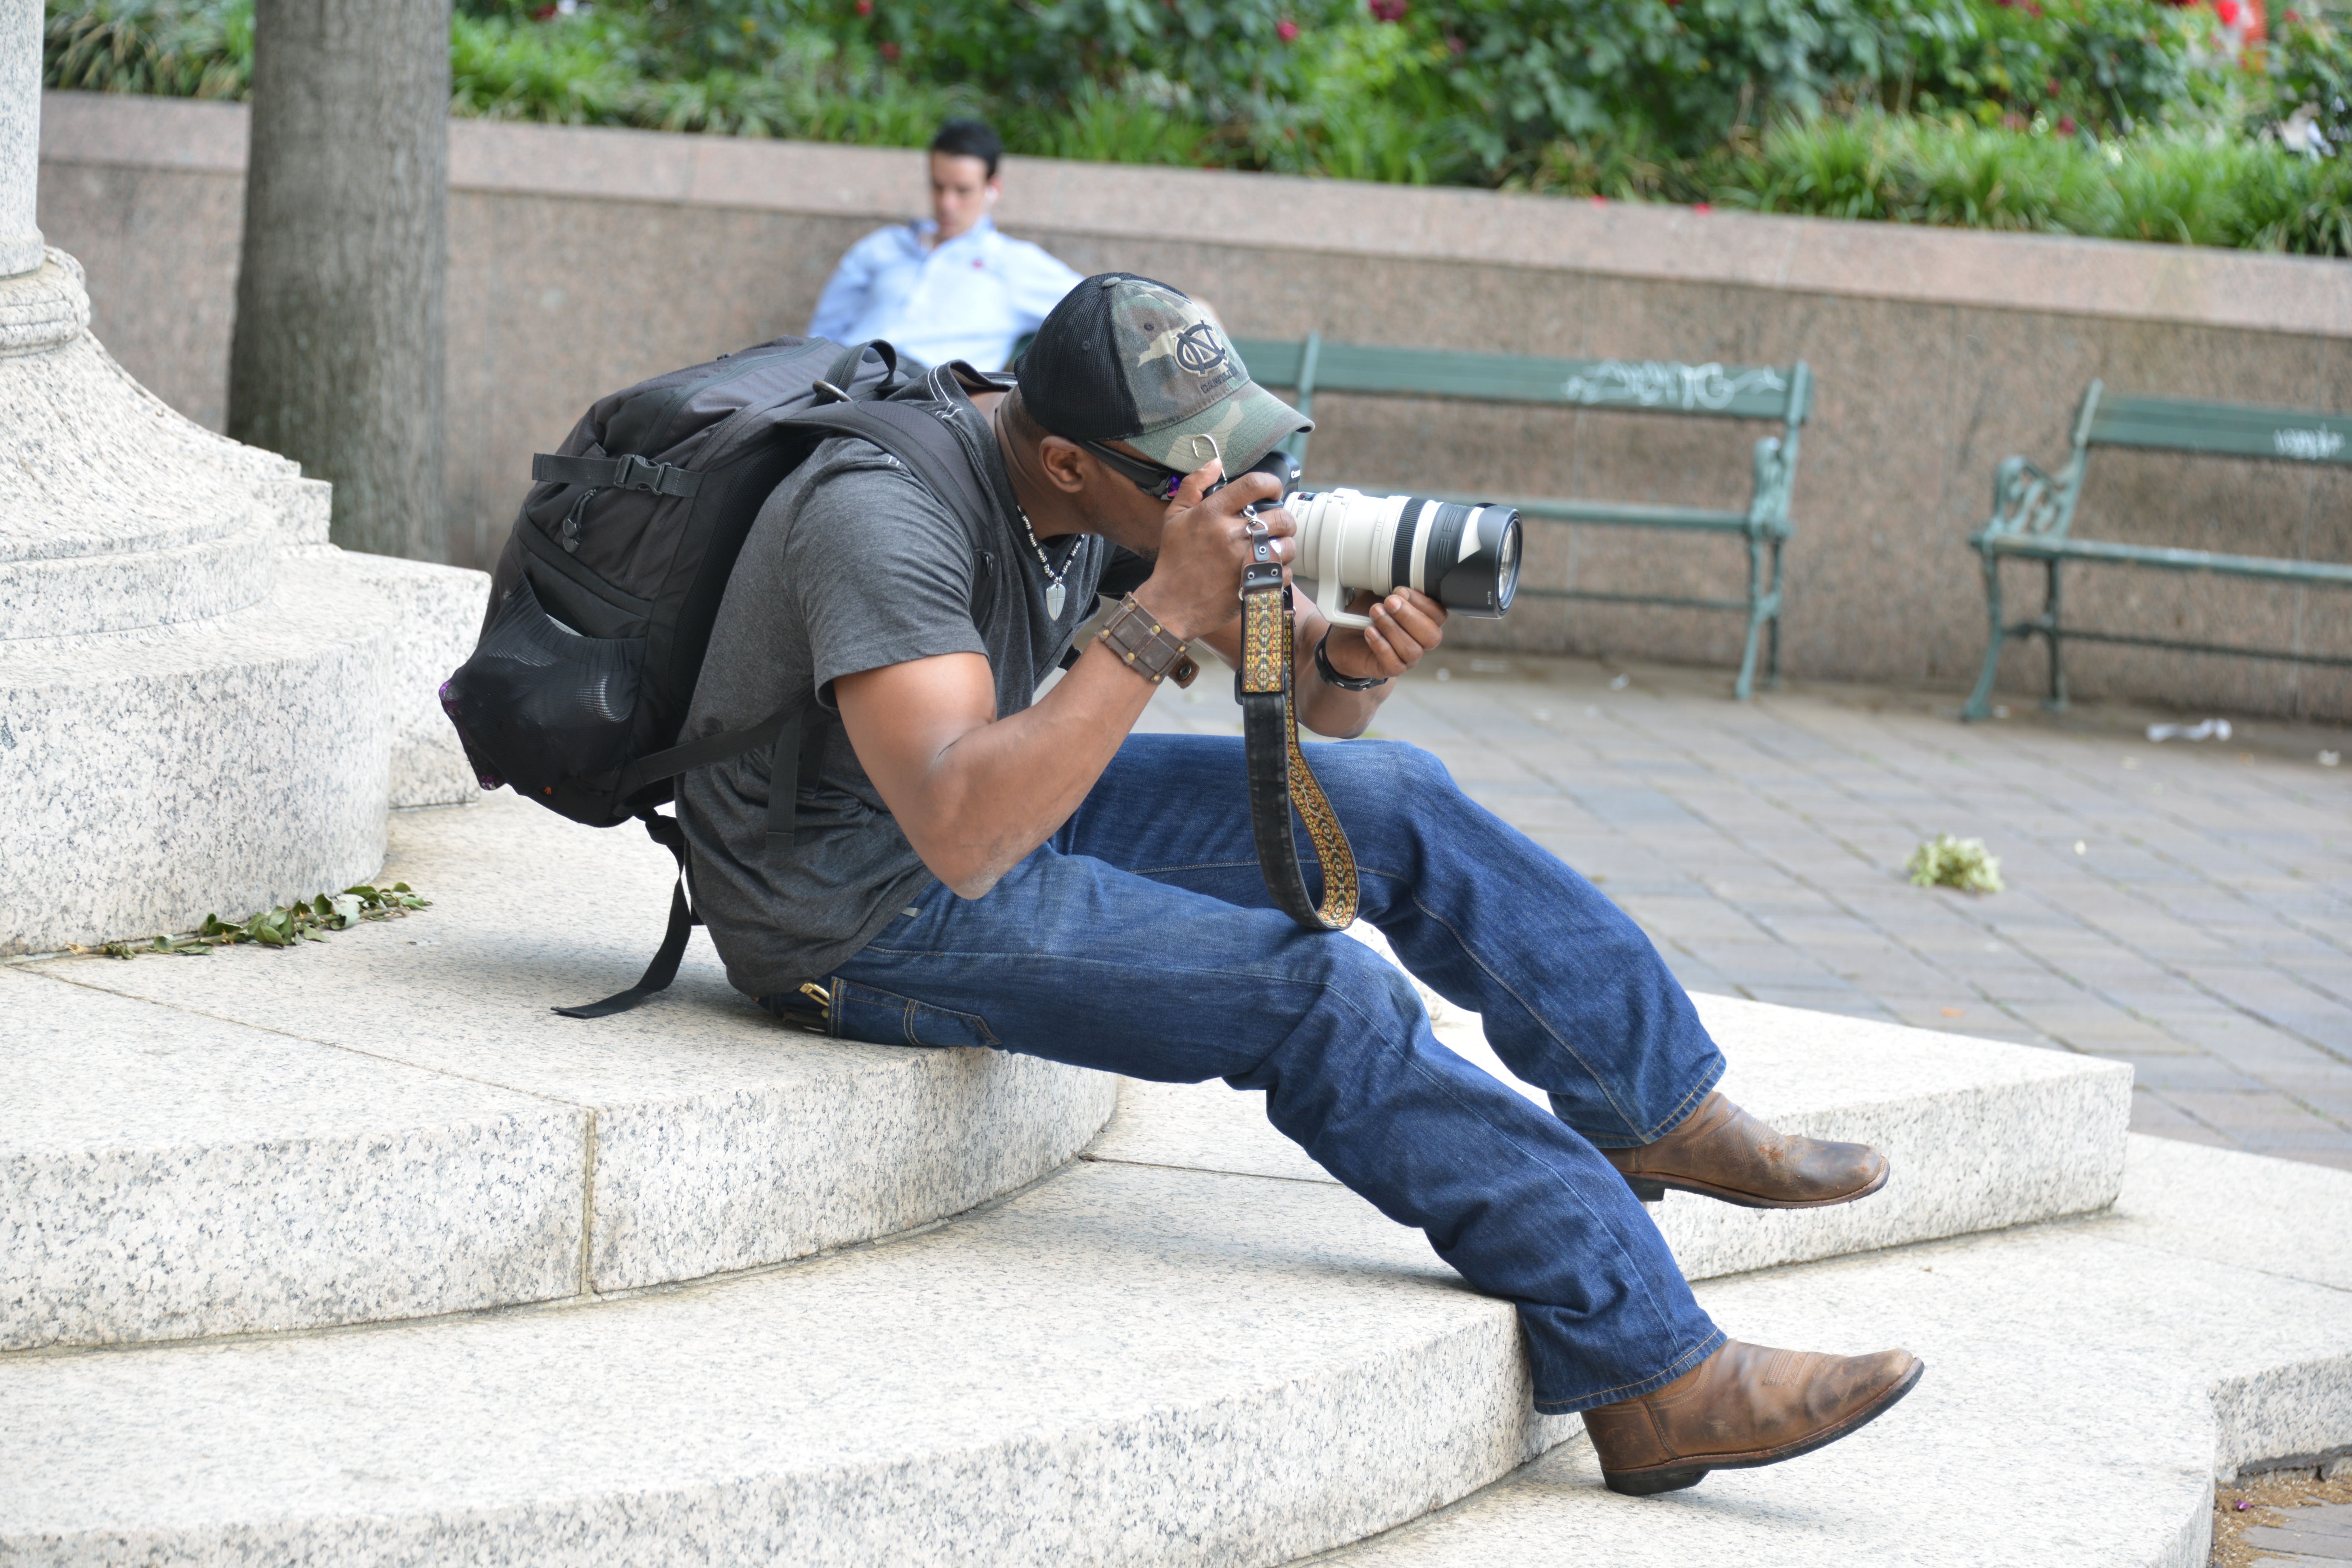
person, people, camera, photography, photographer, photo, tourist, lens, equipment, sitting, focus, picture, digital, photograph, shot, human positions